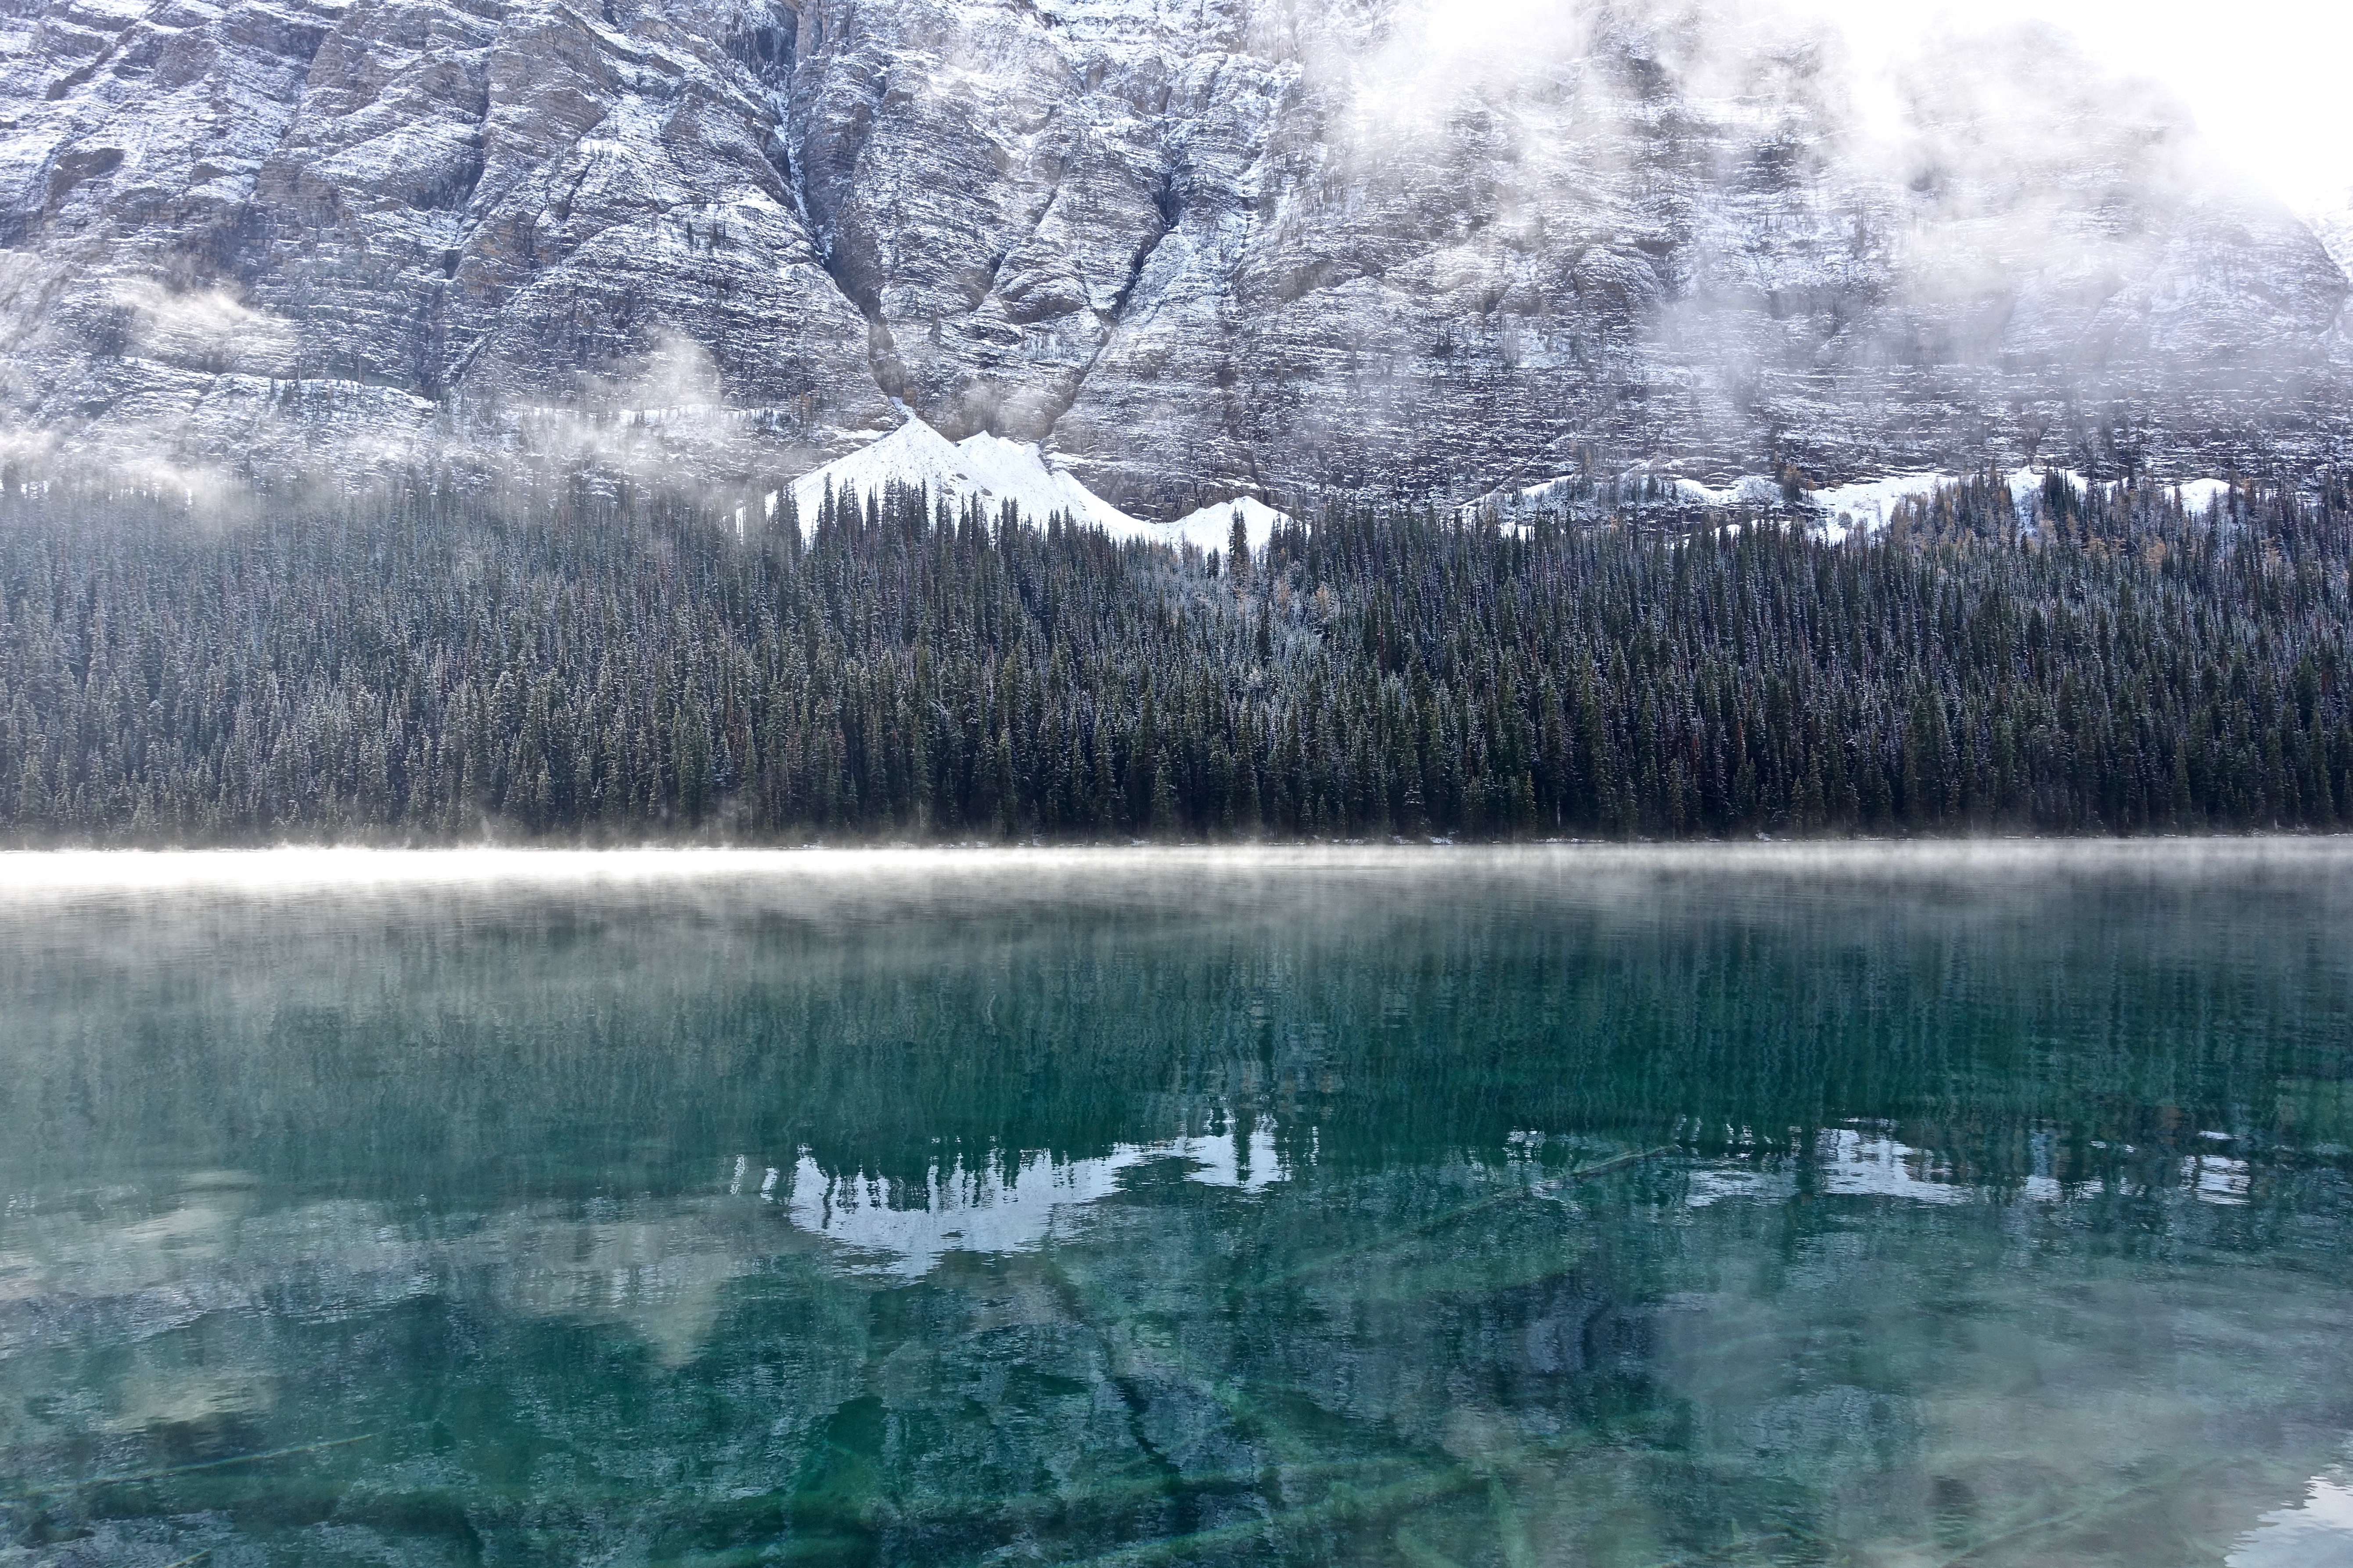
landscape, water, nature, wilderness, mountain, winter, mist, lake, environment, ice, scenic, natural, scenery, scene, loch, natural environment, atmospheric phenomenon